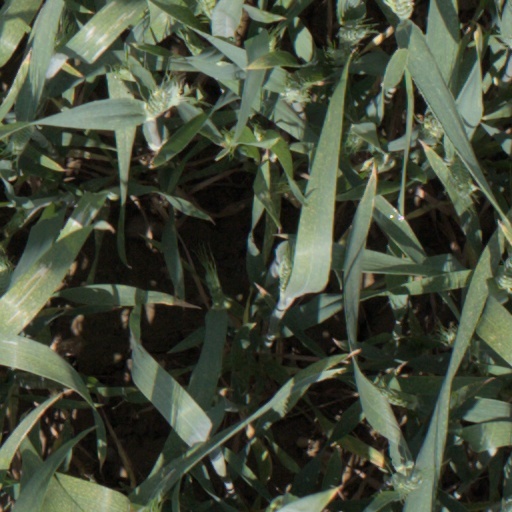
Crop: wheat